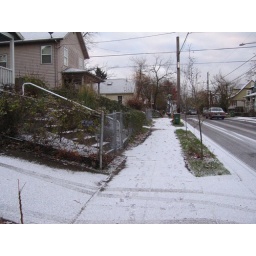
view from the sidewalk in front of our house